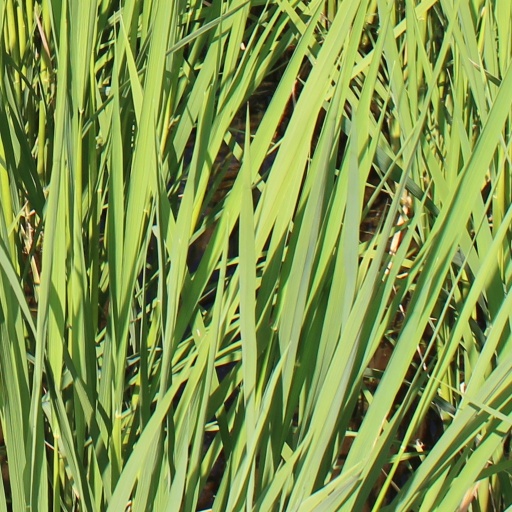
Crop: rice